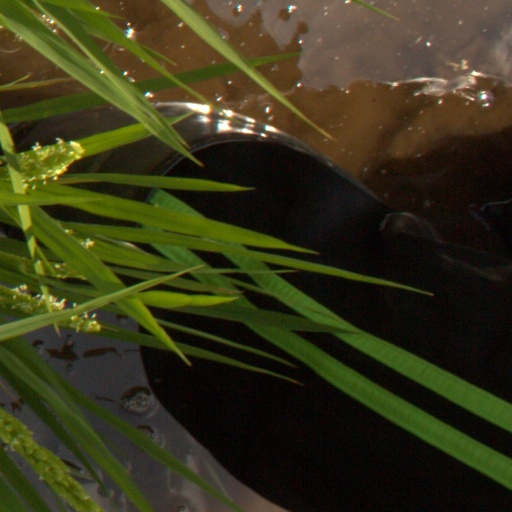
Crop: rice